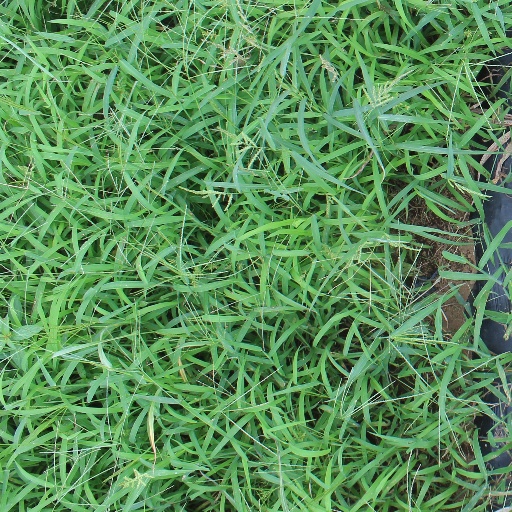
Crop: sorghum